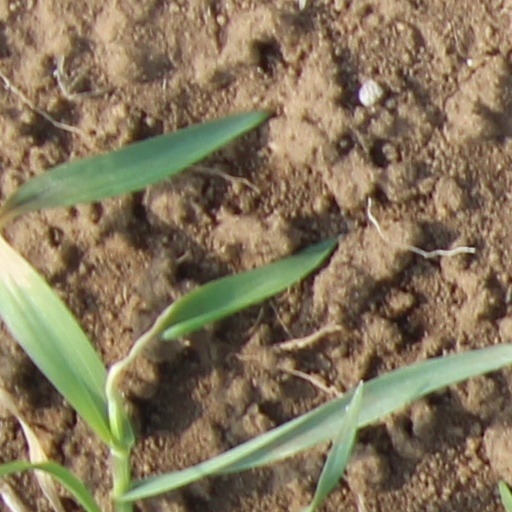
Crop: wheat